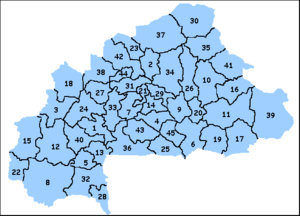
Le Burkina Faso est divisé en 45 provinces regroupées dans les régions.